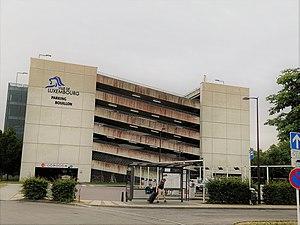
Luxembourg, parking en ouvrage P+R Bouillon.